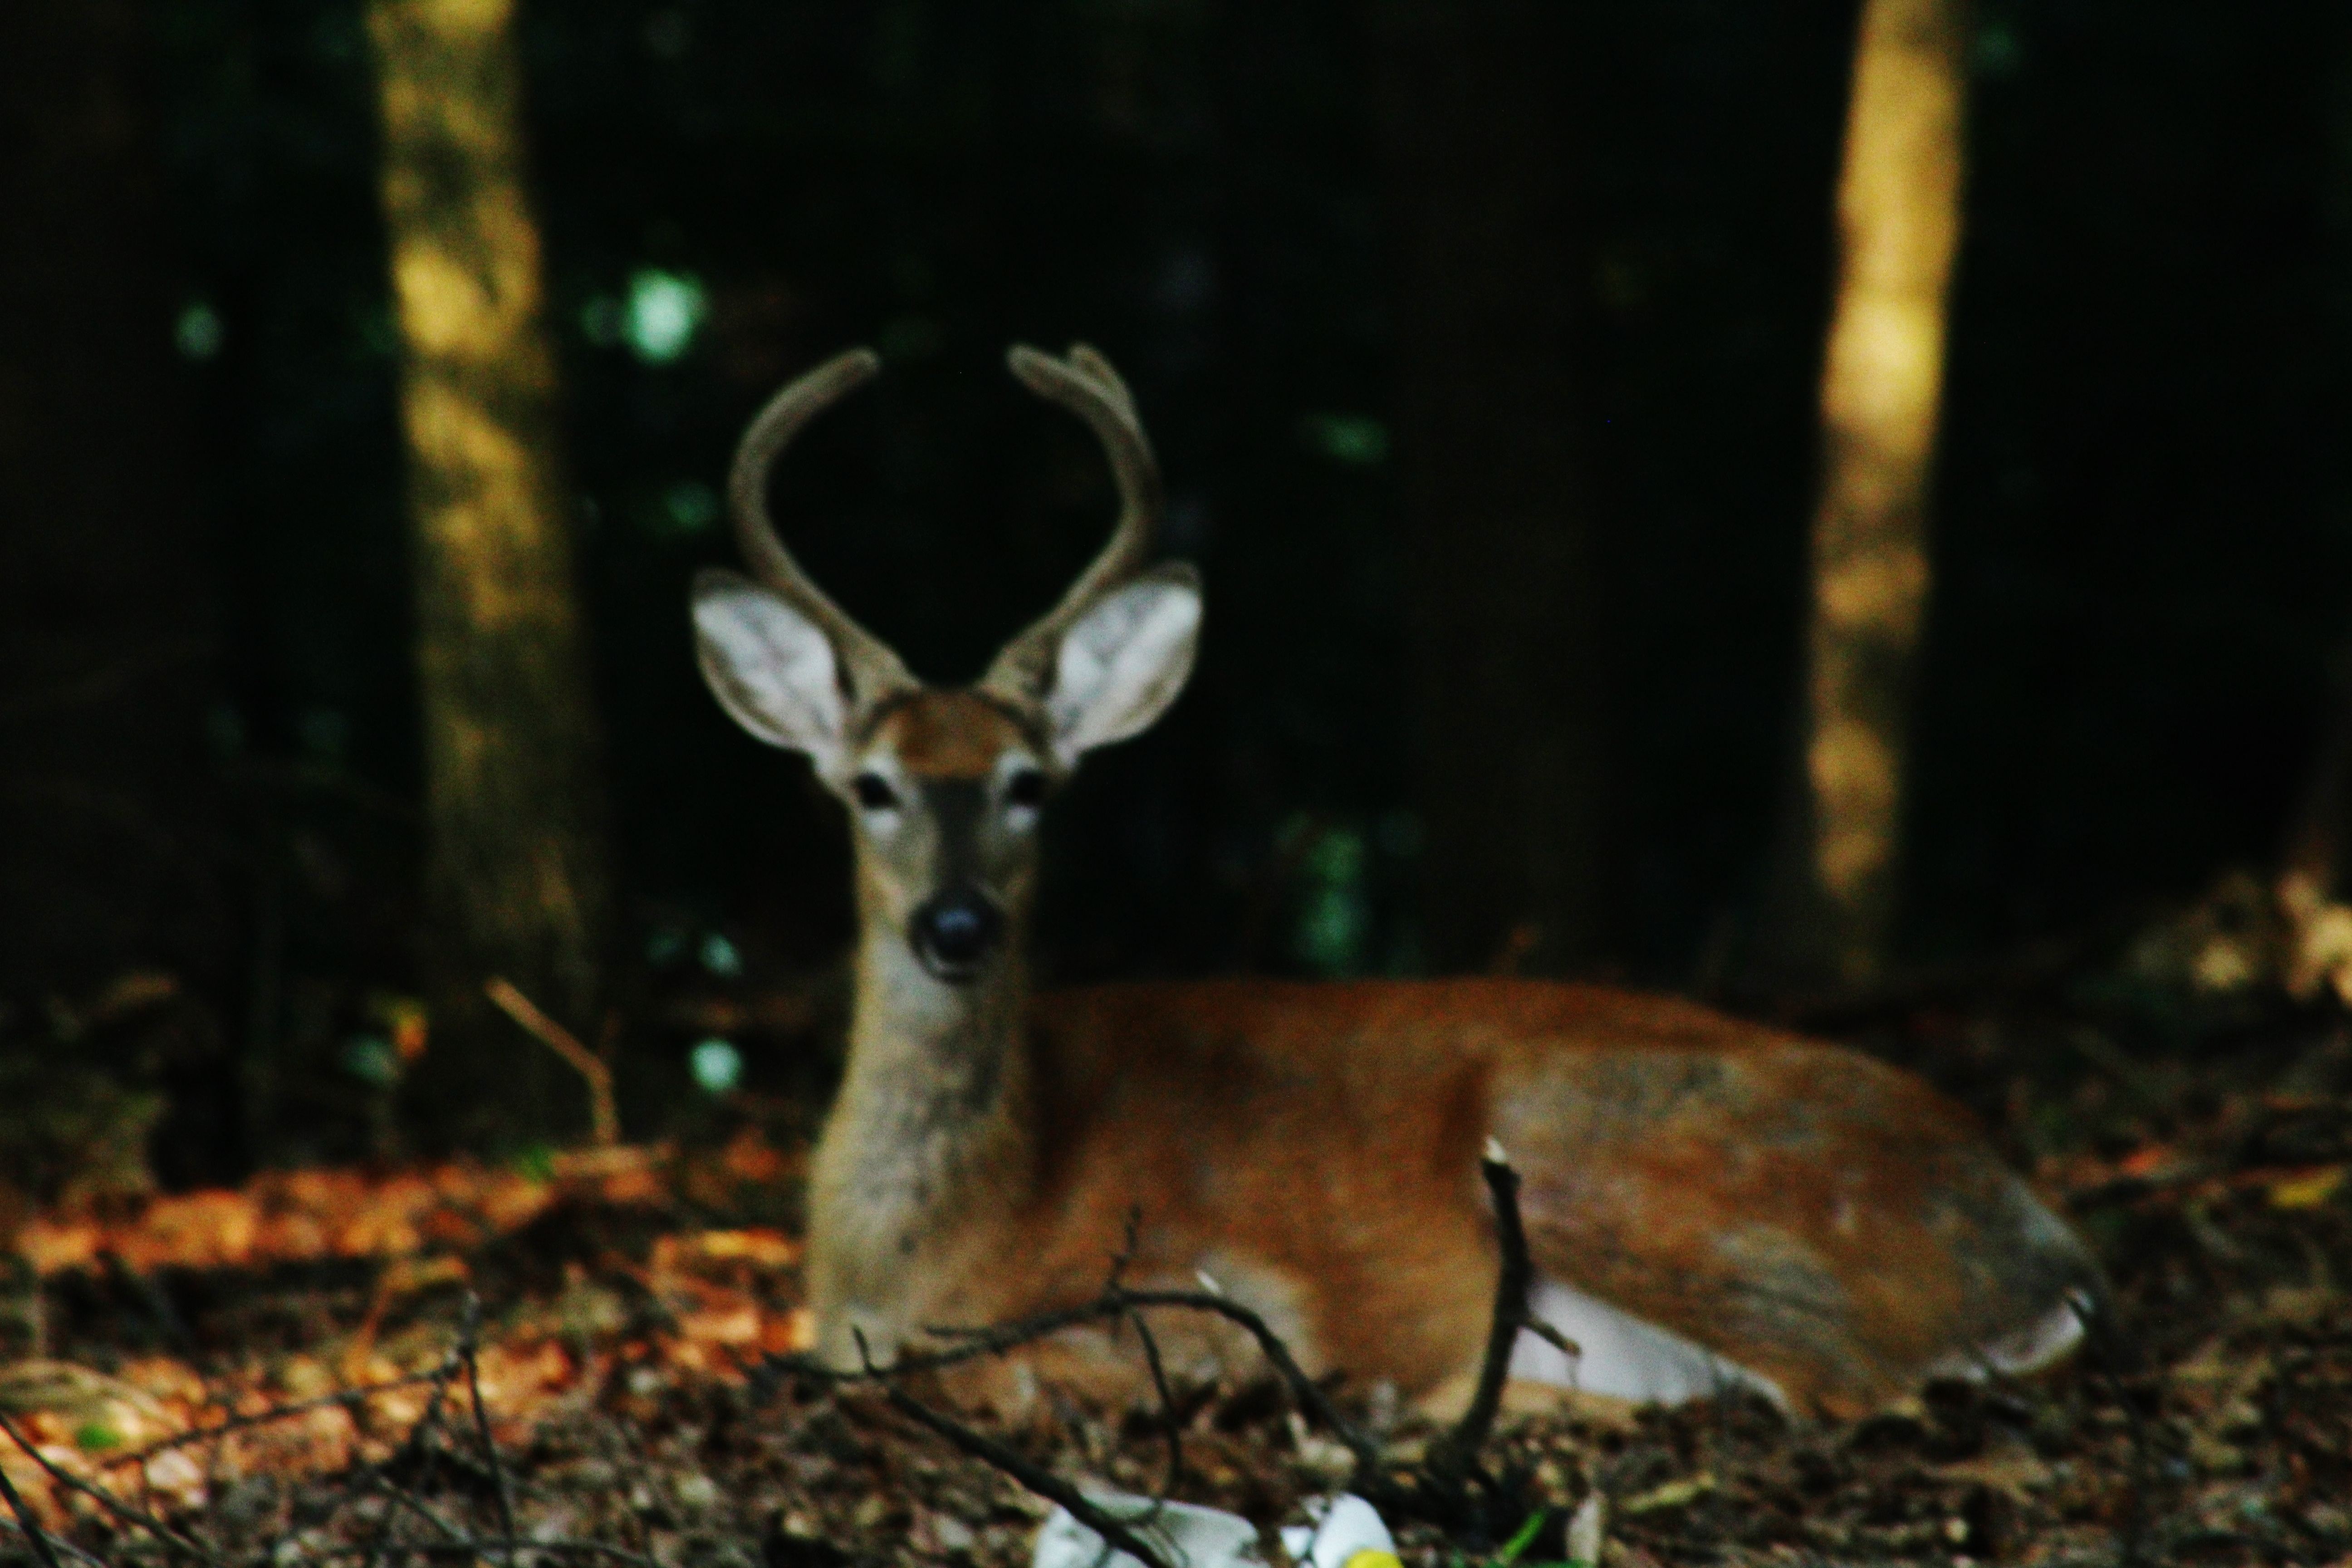
wildlife, deer, mammal, fauna, vertebrate, white tailed deer